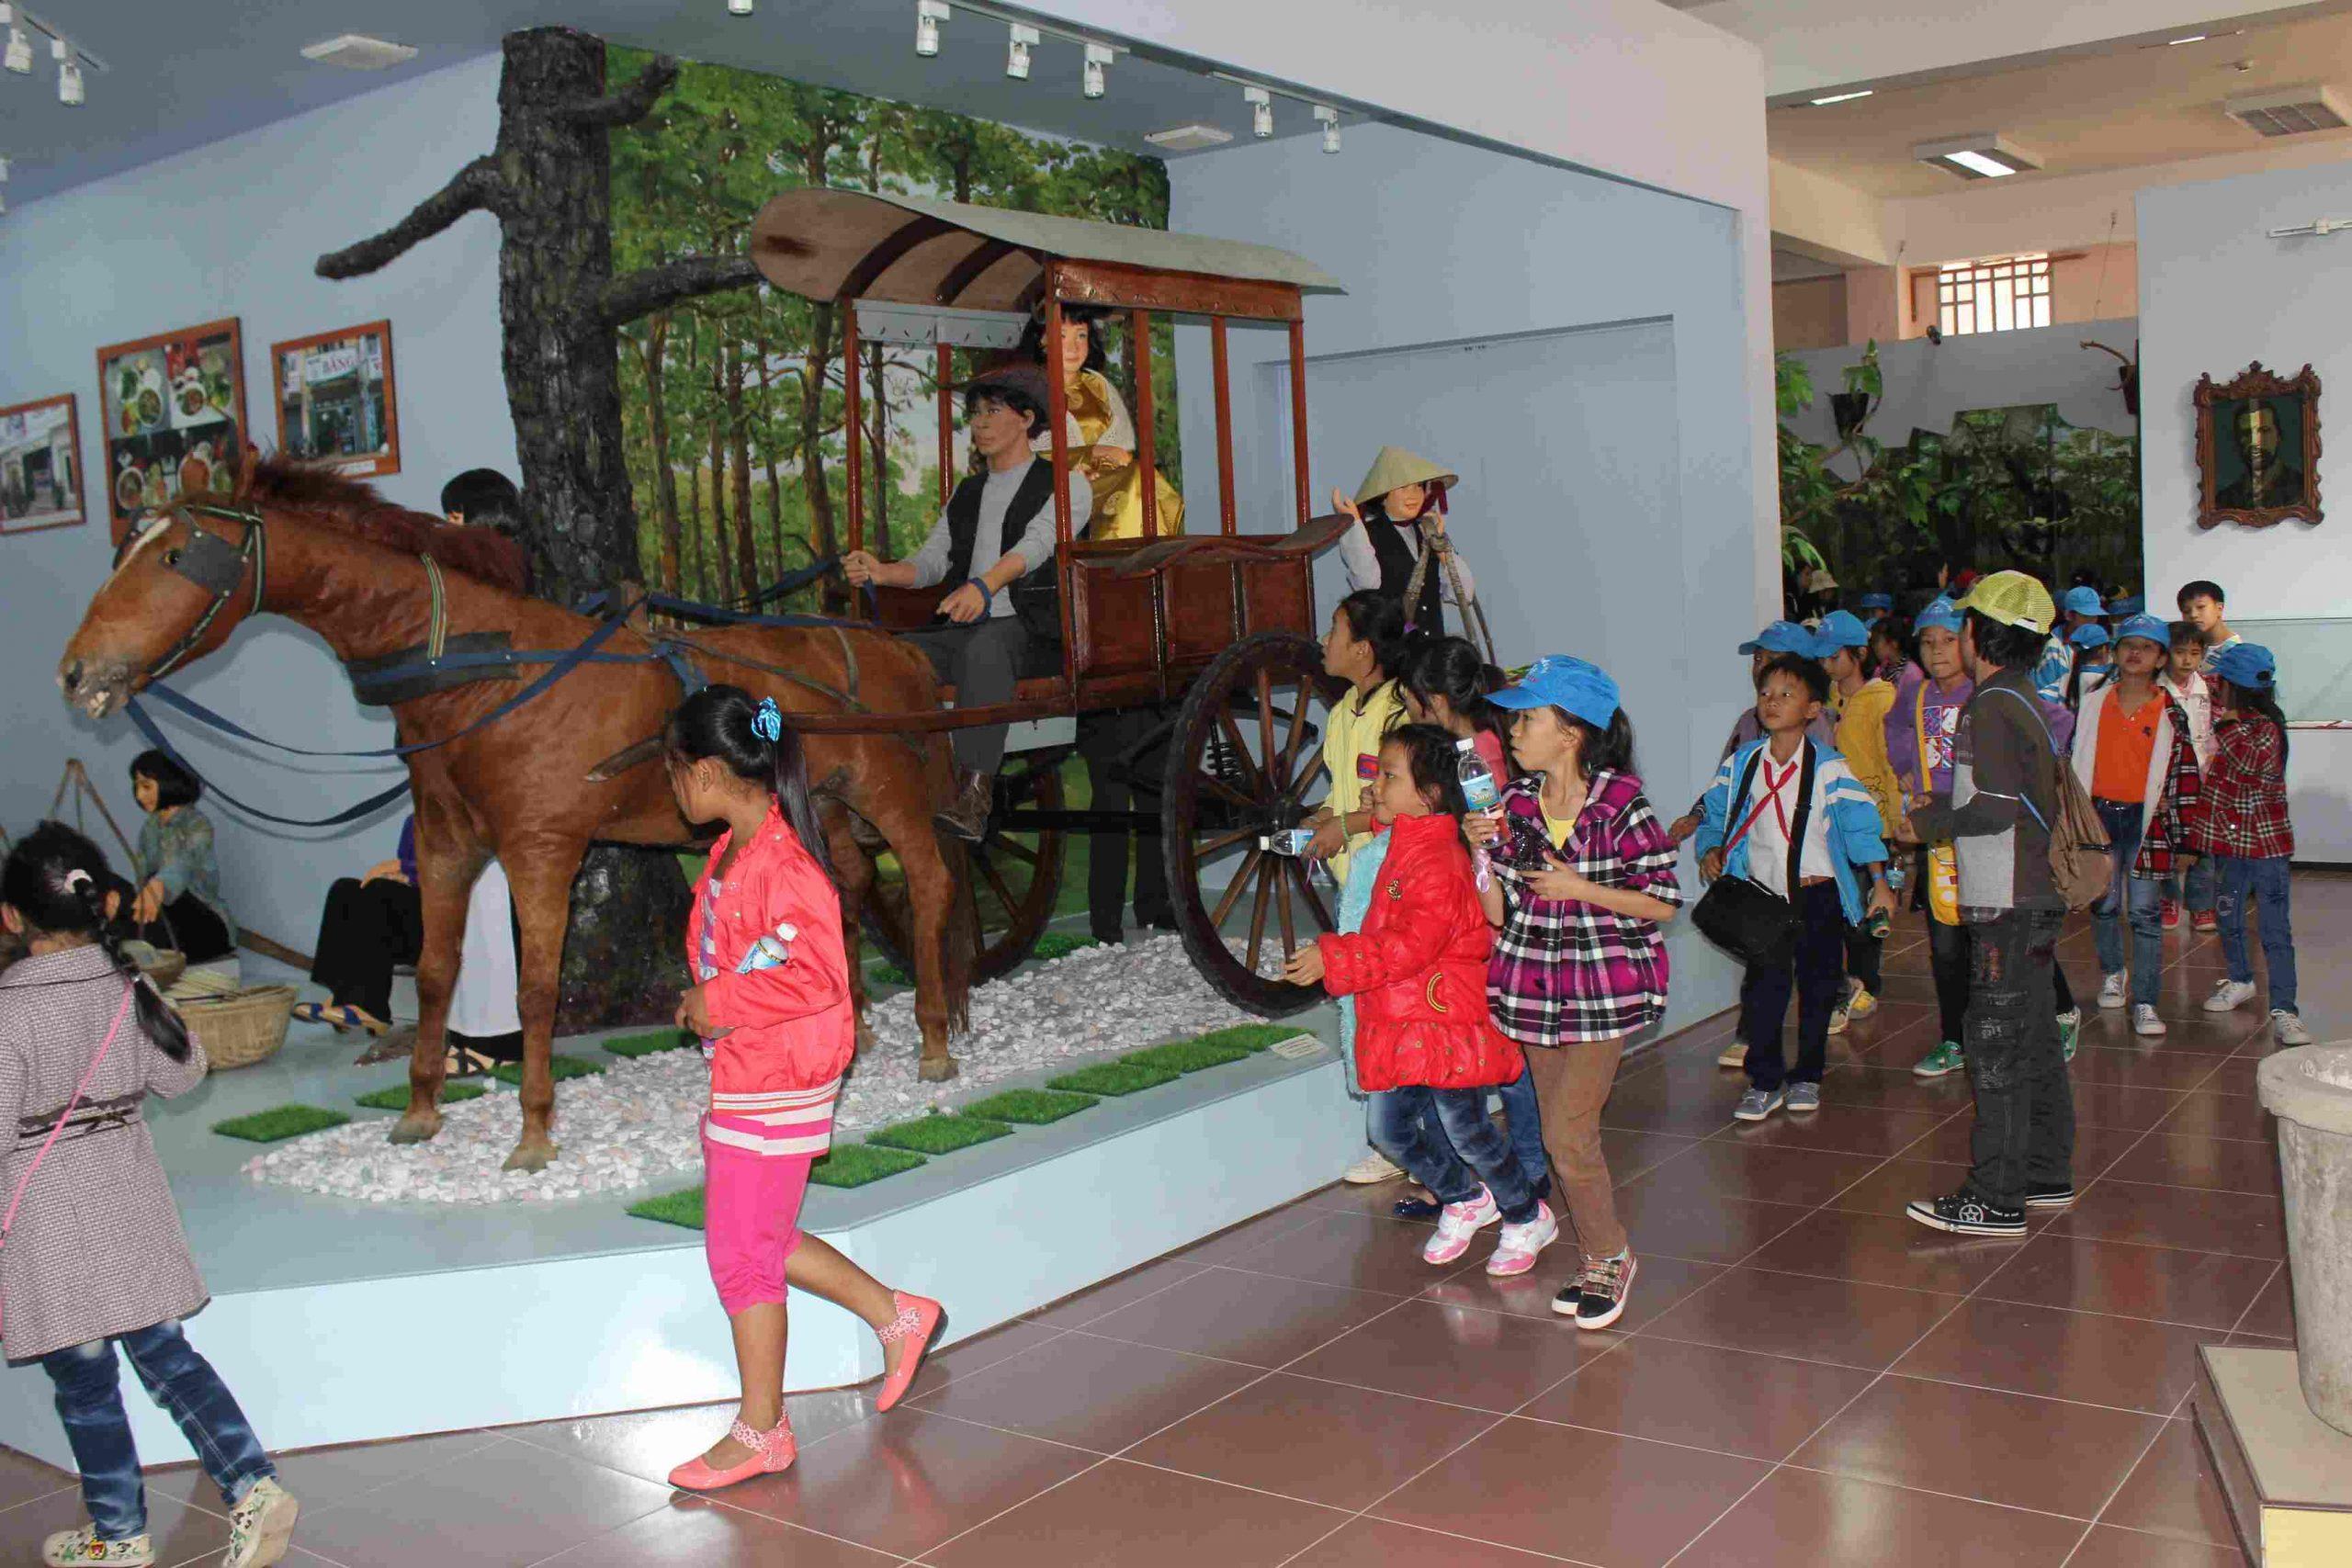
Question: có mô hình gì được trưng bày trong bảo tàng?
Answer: mô hình xe ngựa